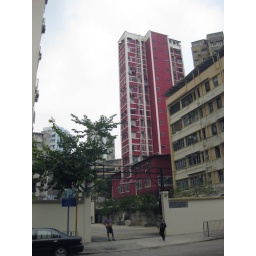
red building near sycamore street